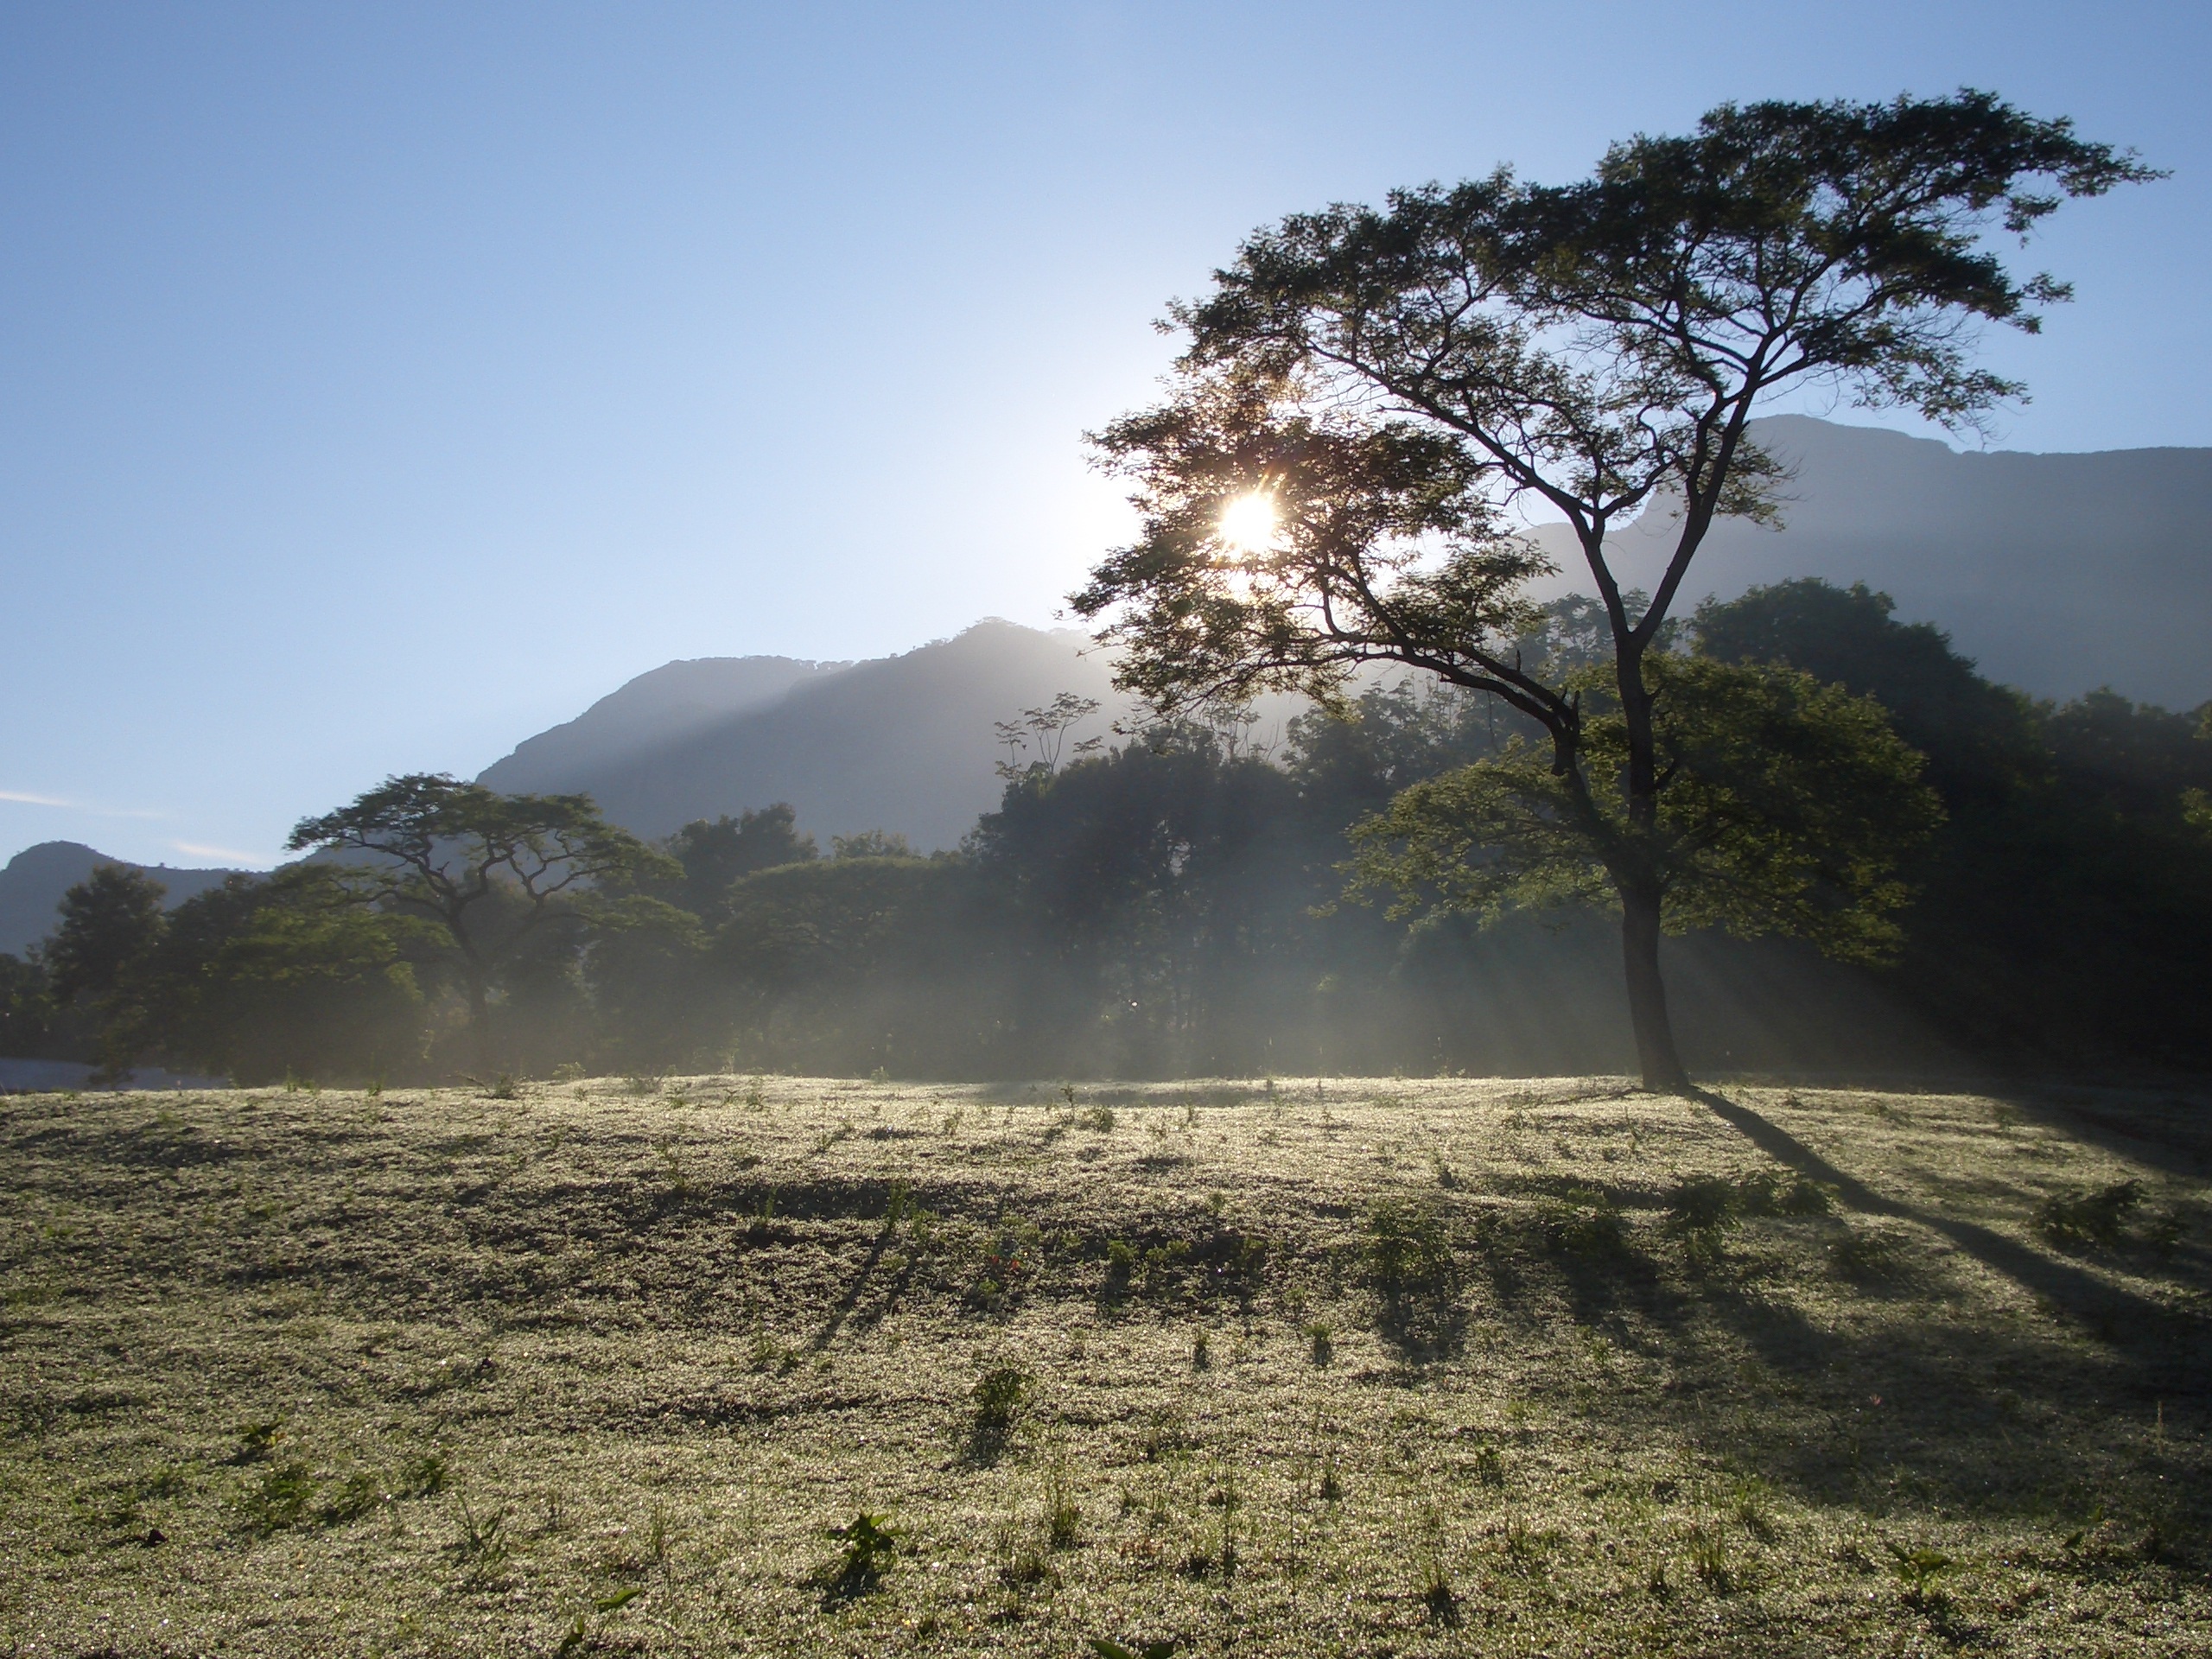
landscape, tree, nature, grass, wilderness, mountain, cloud, plant, sky, wood, field, sunlight, morning, hill, valley, soil, savanna, plain, plateau, sol, tanzania, habitat, sunbeams, rural area, landform, natural environment, geographical feature, atmospheric phenomenon, woody plant, mountainous landforms